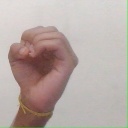
अक्षर: ऊ